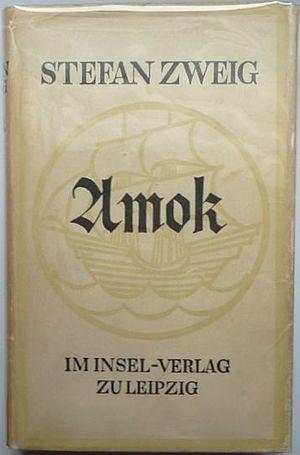
Amok ou le Fou de Malaisie est une nouvelle de l'écrivain autrichien Stefan Zweig publiée en 1922.